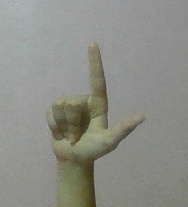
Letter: laam